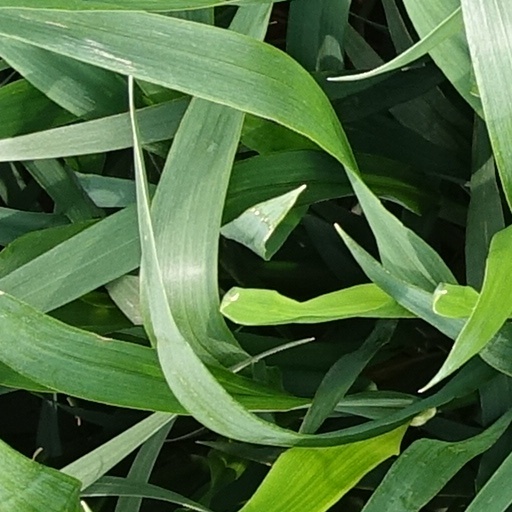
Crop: wheat